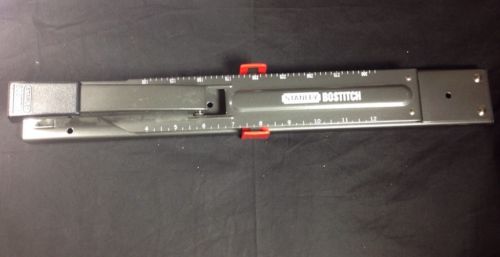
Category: stapler